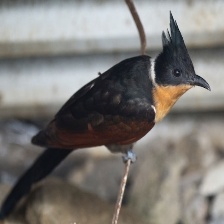
Species: CHESTNUT WINGED CUCKOO
Scientific name:  CLAMATOR COROMANDUS